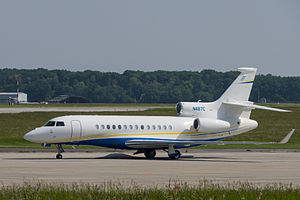
Dassault Aviation / Produkter under navnet Dassault / Civile fly
Dassault Falcon 7X
Dassault Aviation er en fransk flyfabrikant, der producerer såvel civile som miltære fly. Selskabet er et datterselskab til Groupe Dassault.